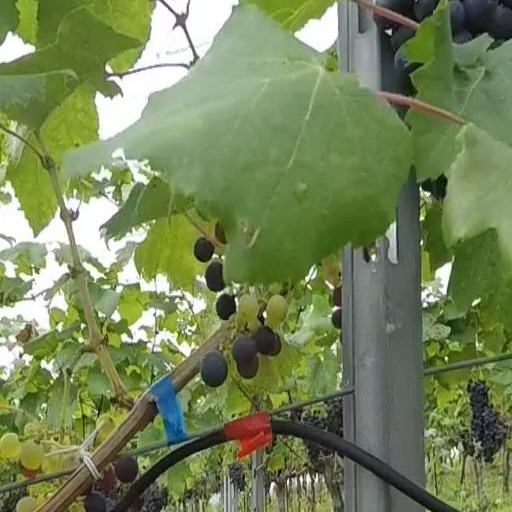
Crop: grape